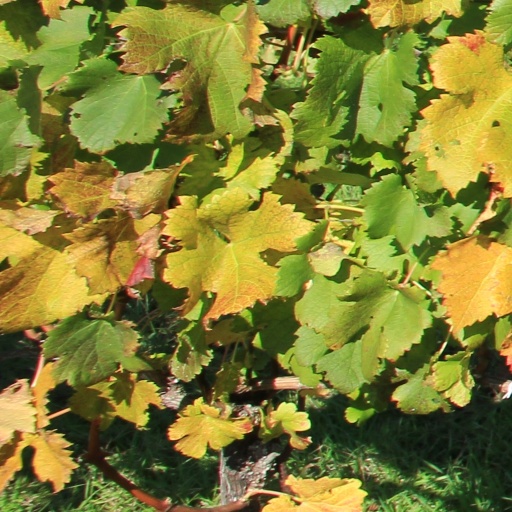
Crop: grape